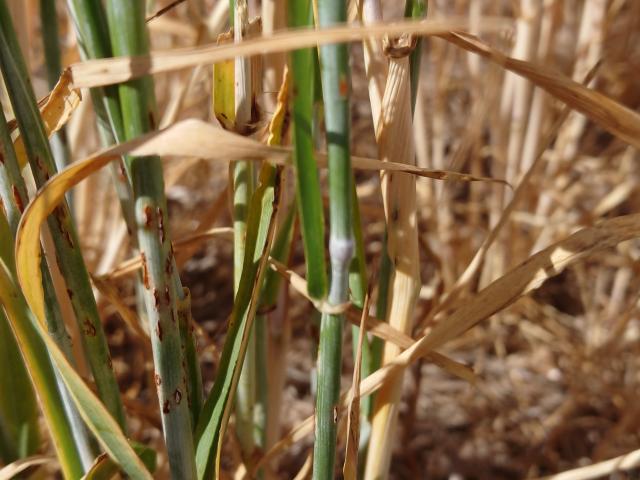
Plant: Wheat
Disease: wheat stem rust